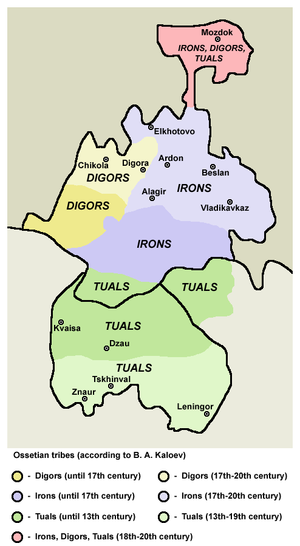
L'Ossétie du Sud est un territoire situé dans le Caucase. Son statut est contesté : elle a proclamé son indépendance en 1992, mais la Géorgie considère qu'elle fait partie de son territoire.
Les Ossètes, ou Osses, forment un peuple vivant dans le Caucase, en Russie et en Géorgie.